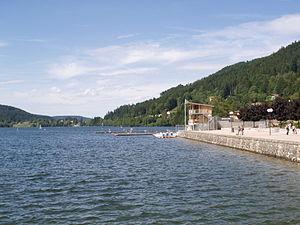
Le lac de Gérardmer
Gérardmer [ ʒeʁaʁme], en vosgien de la montagne [ ʒiʁoːmwɛ] ou [ ʒʁoːmwɑː], est une commune française de moyenne montagne située dans le département des Vosges, dans la région administrative Grand Est.